Question: How many windows are on the left building?
Tambaya: Taga nawa ce a ginin dake hagu?
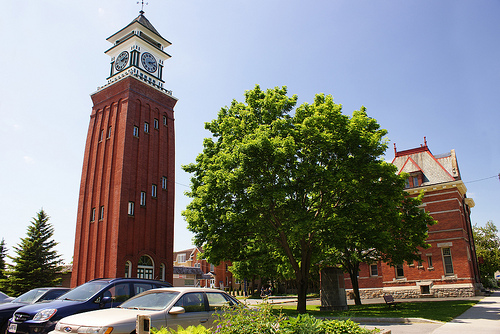
Answer: Twelve.
Amsa: Sha biyu.